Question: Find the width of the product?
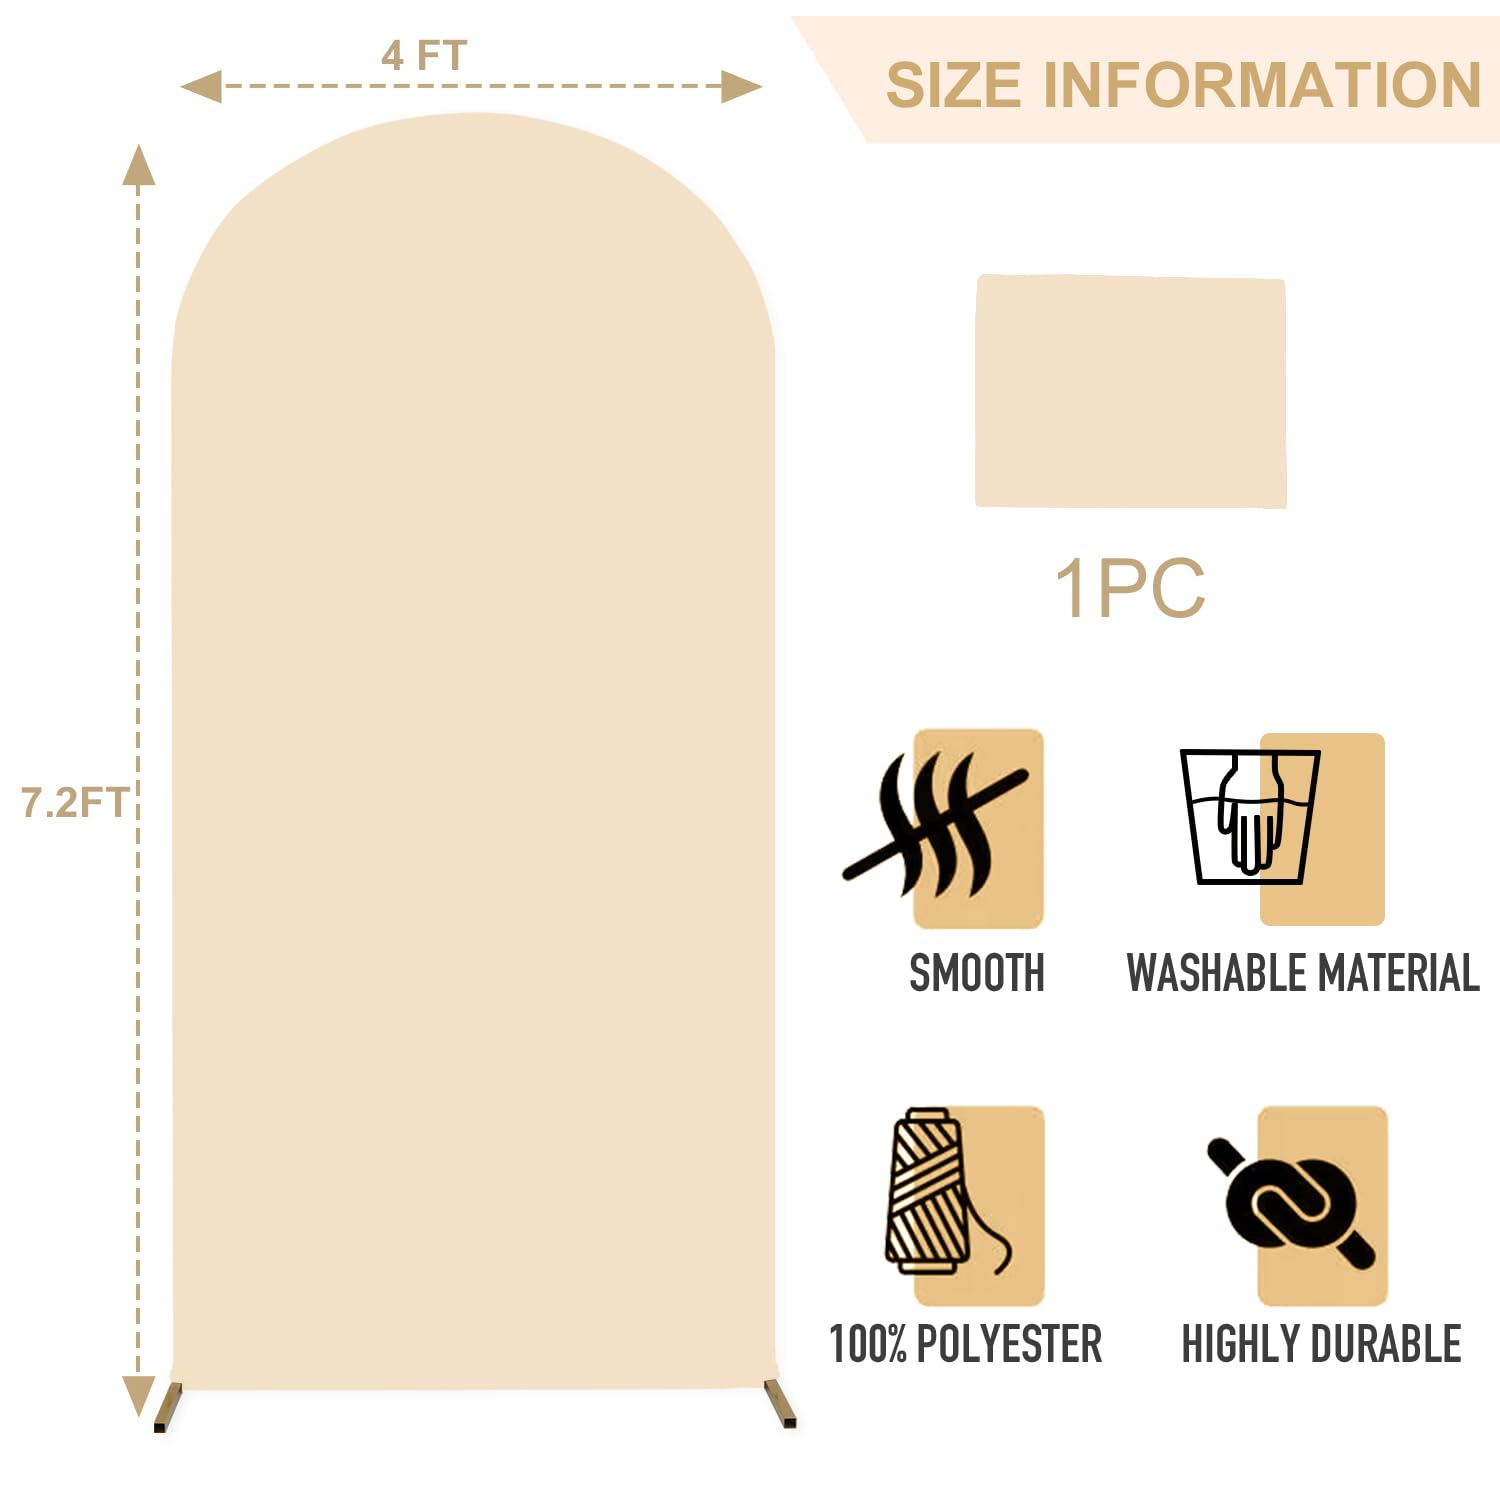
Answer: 4.0 foot